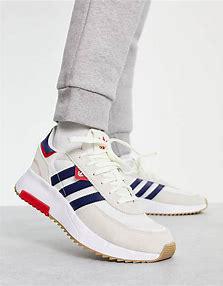
Brand: Adidas
Model: Retropy F2